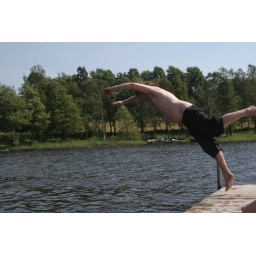
At the lake just down from the home in Sweden